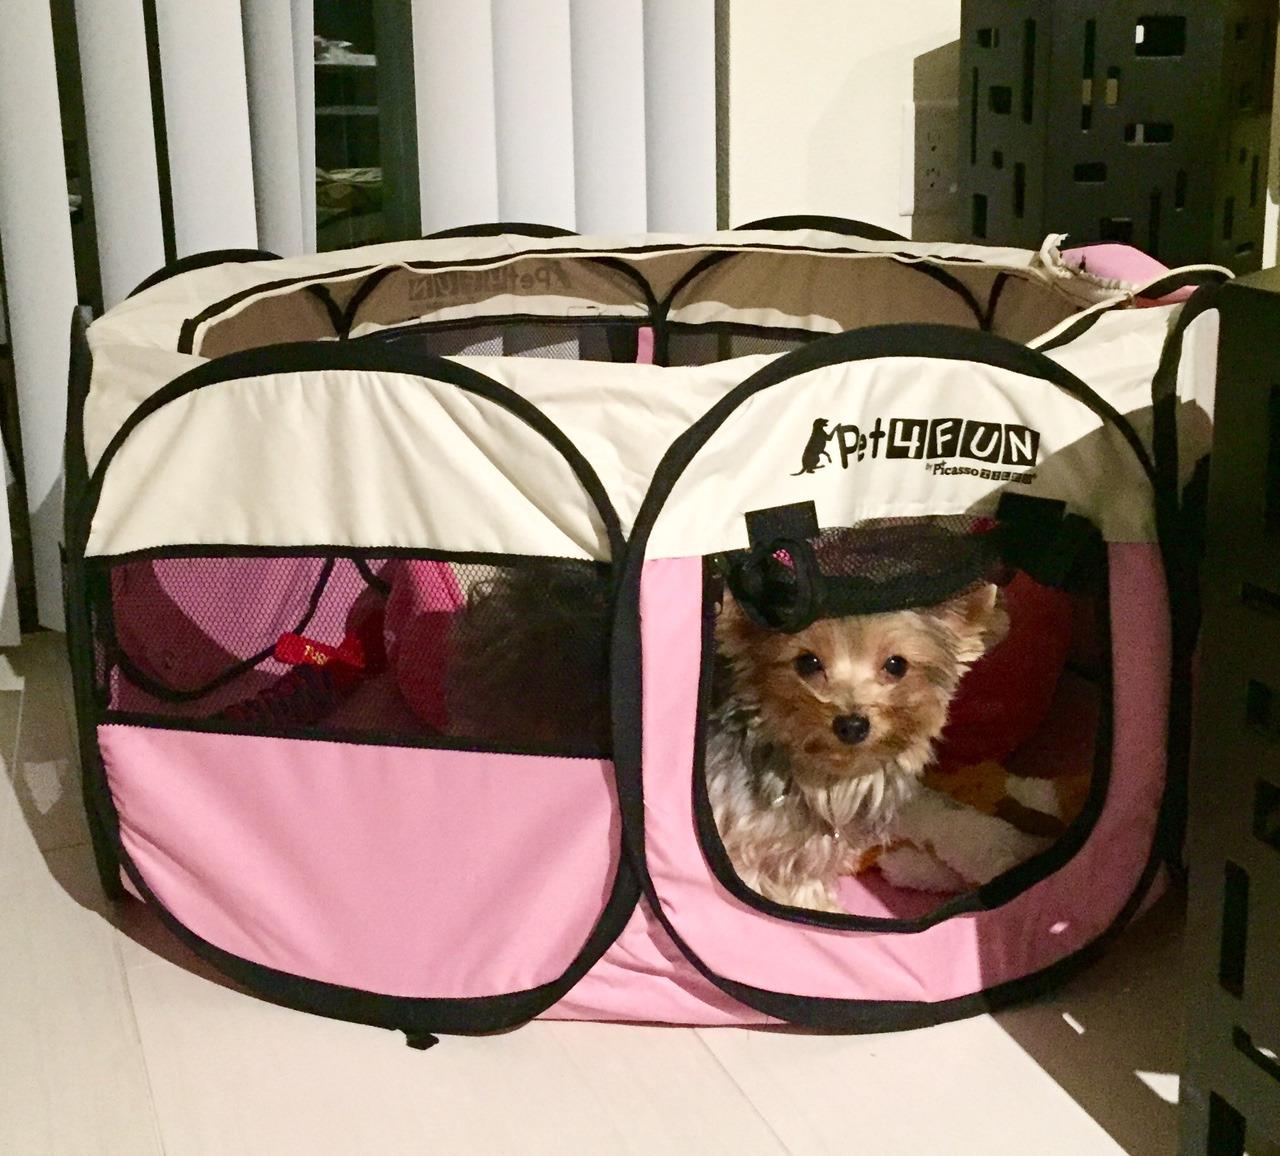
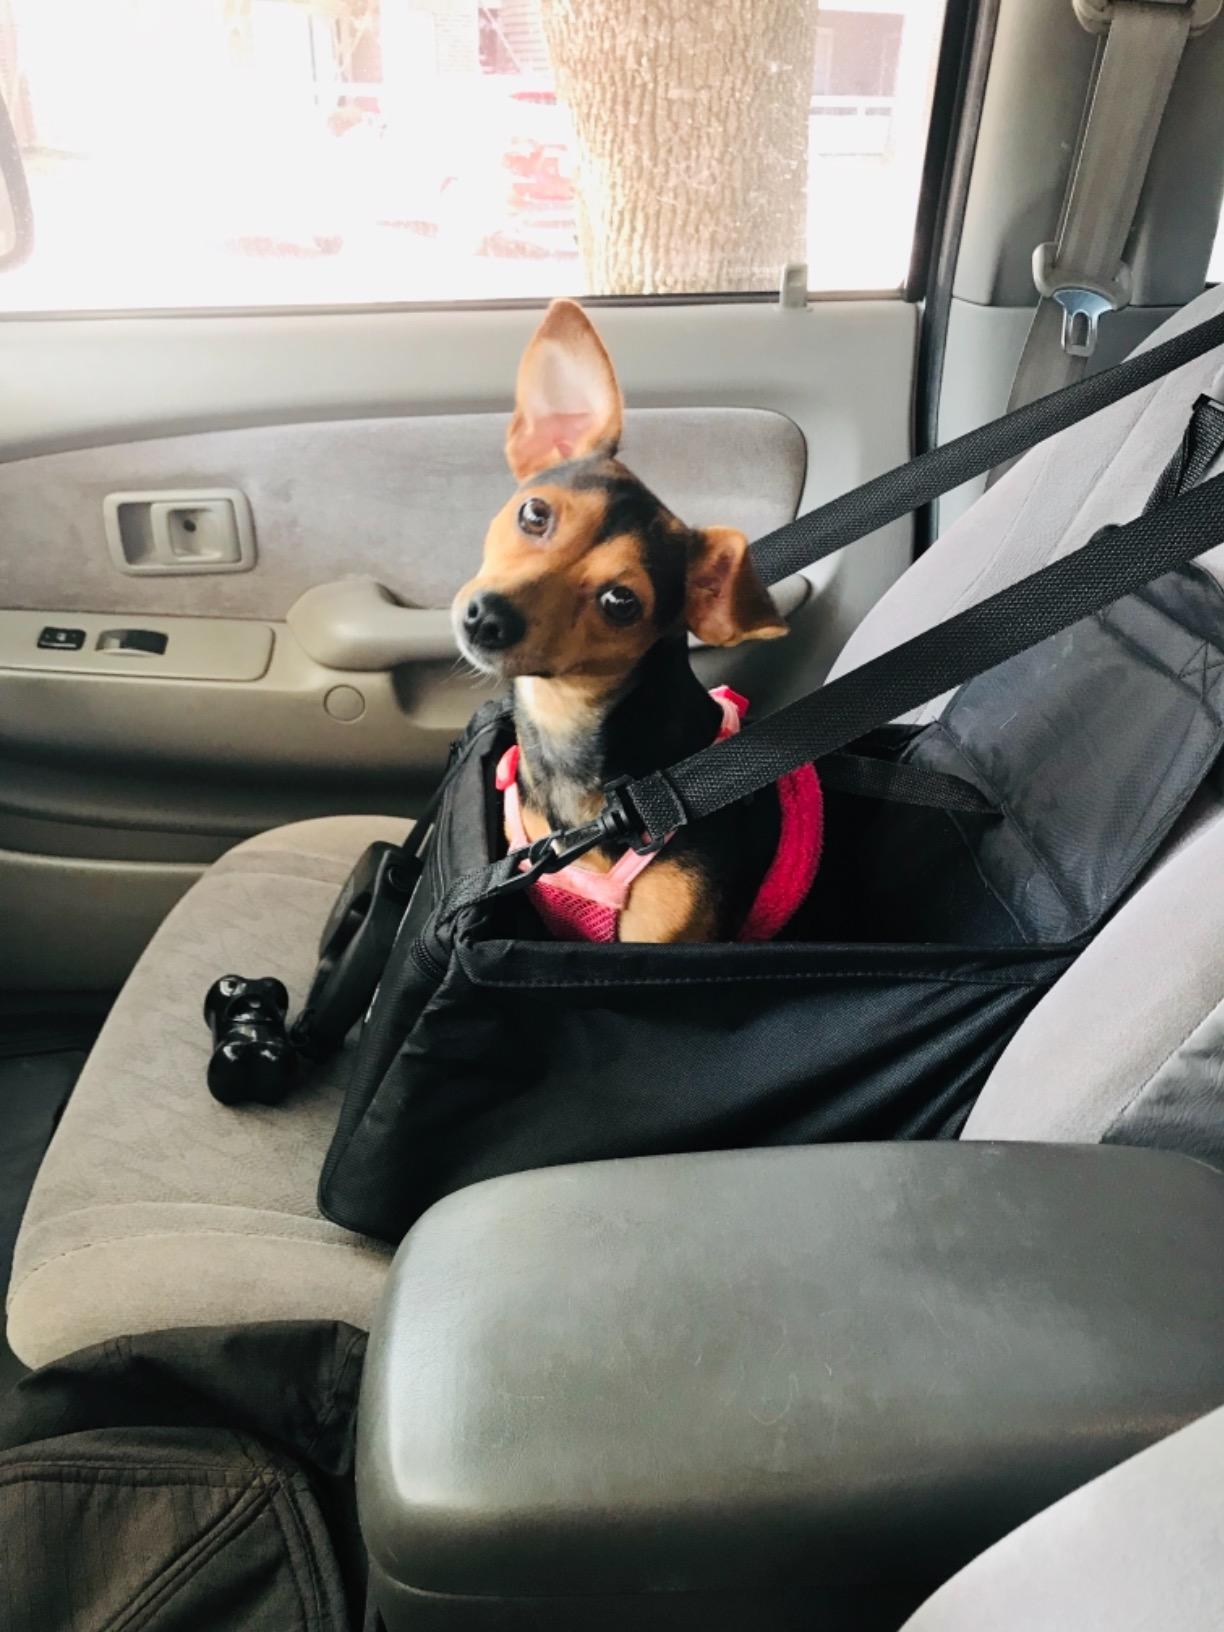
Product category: items_kennel
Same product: no